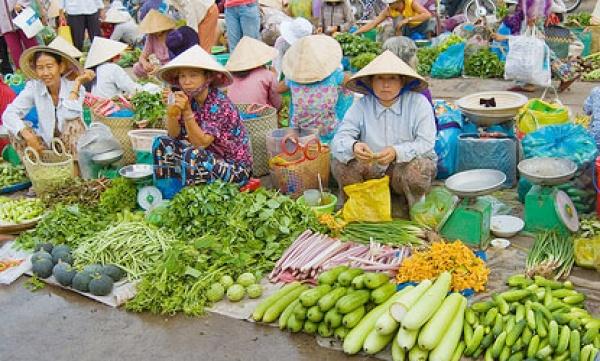
có nhiều sạp hàng đang được bày bán ở trong khu chợ